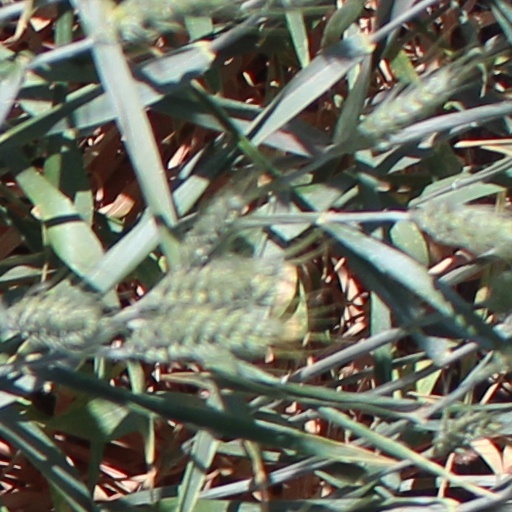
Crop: wheat